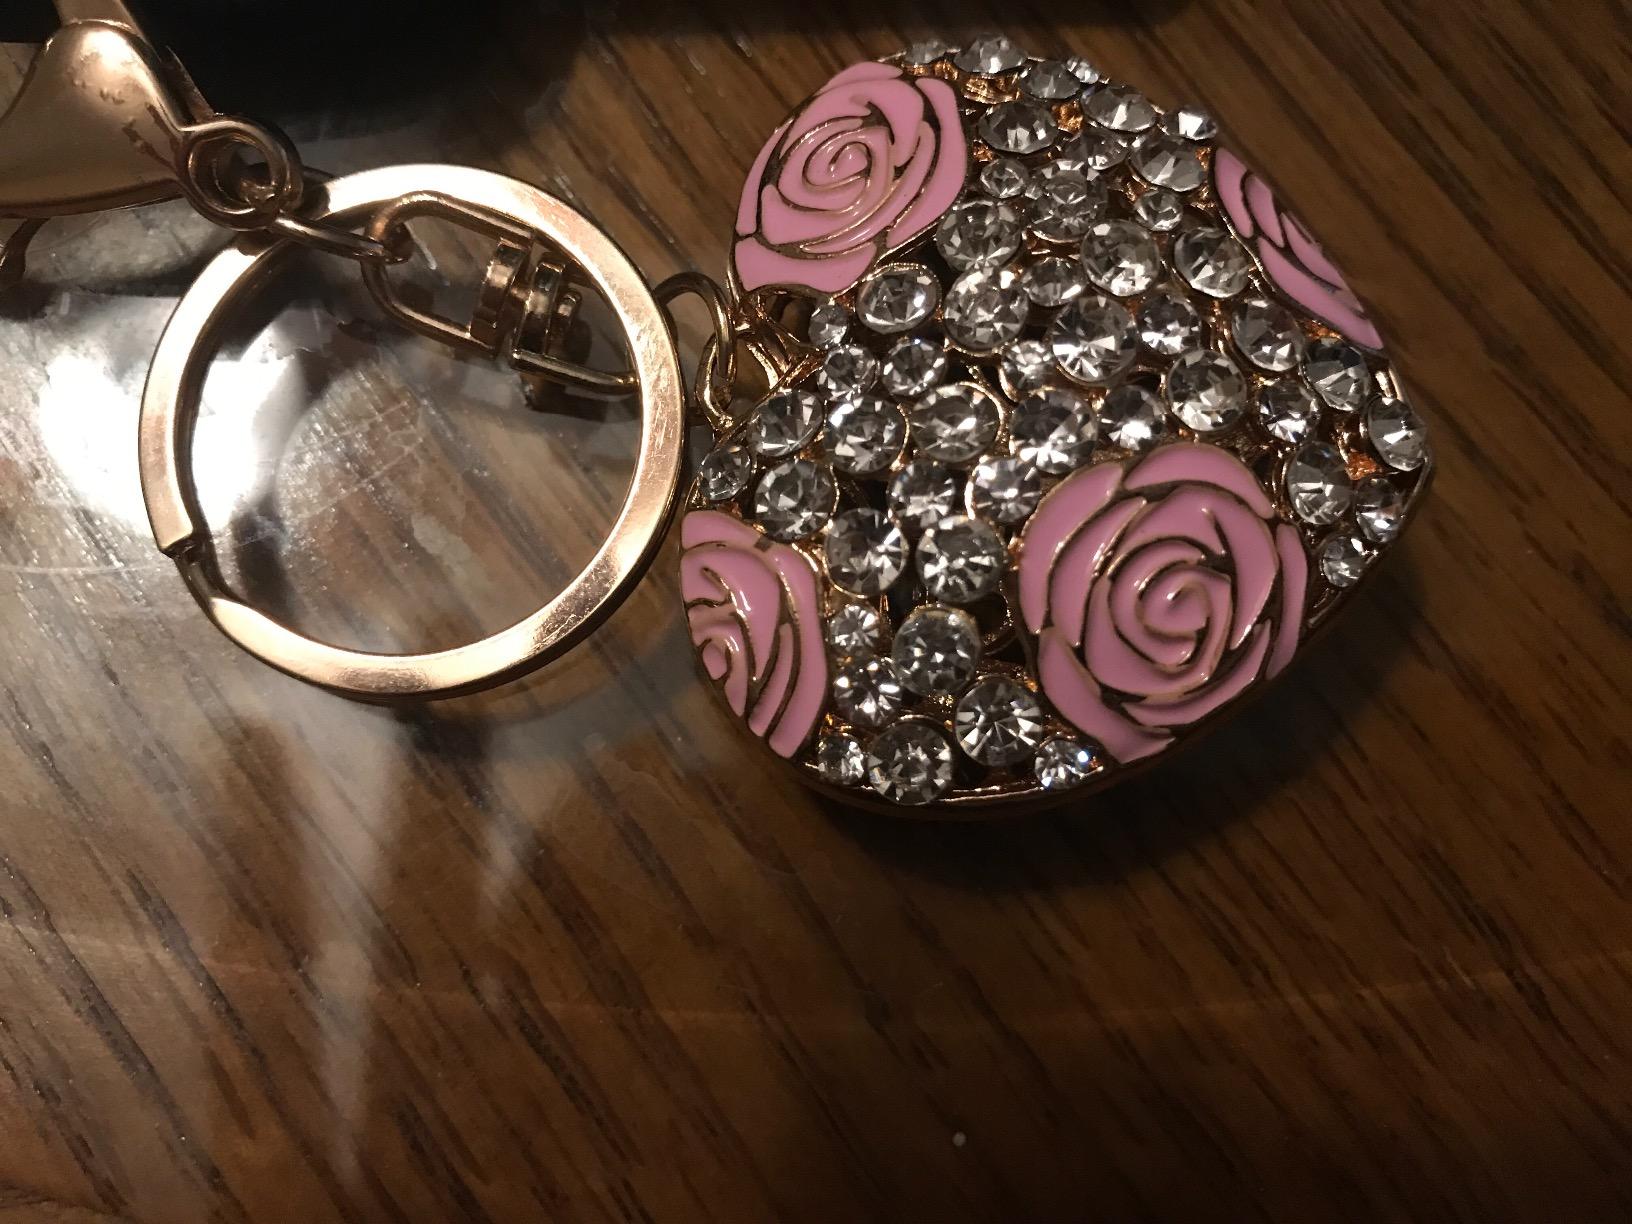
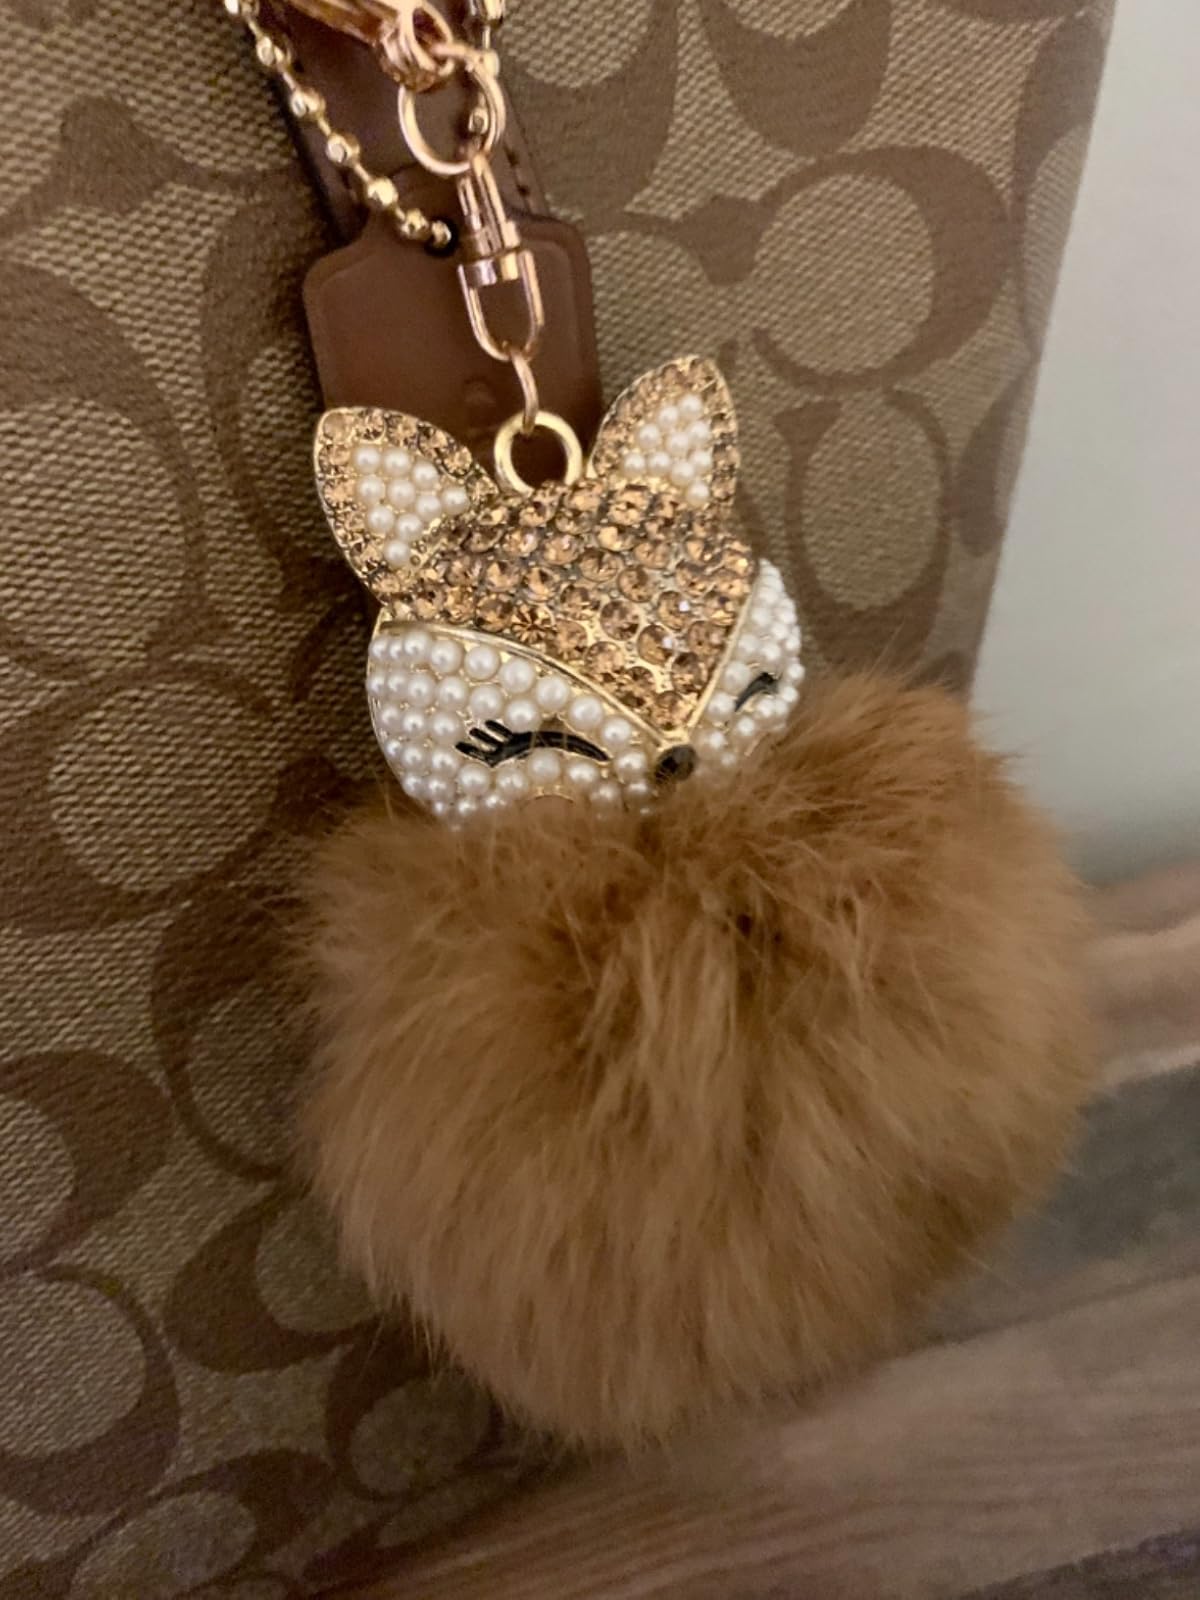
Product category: accessories_keychain
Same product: no